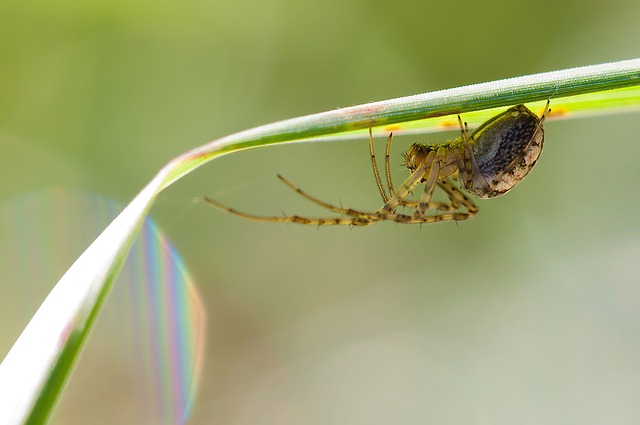
Label: ragno